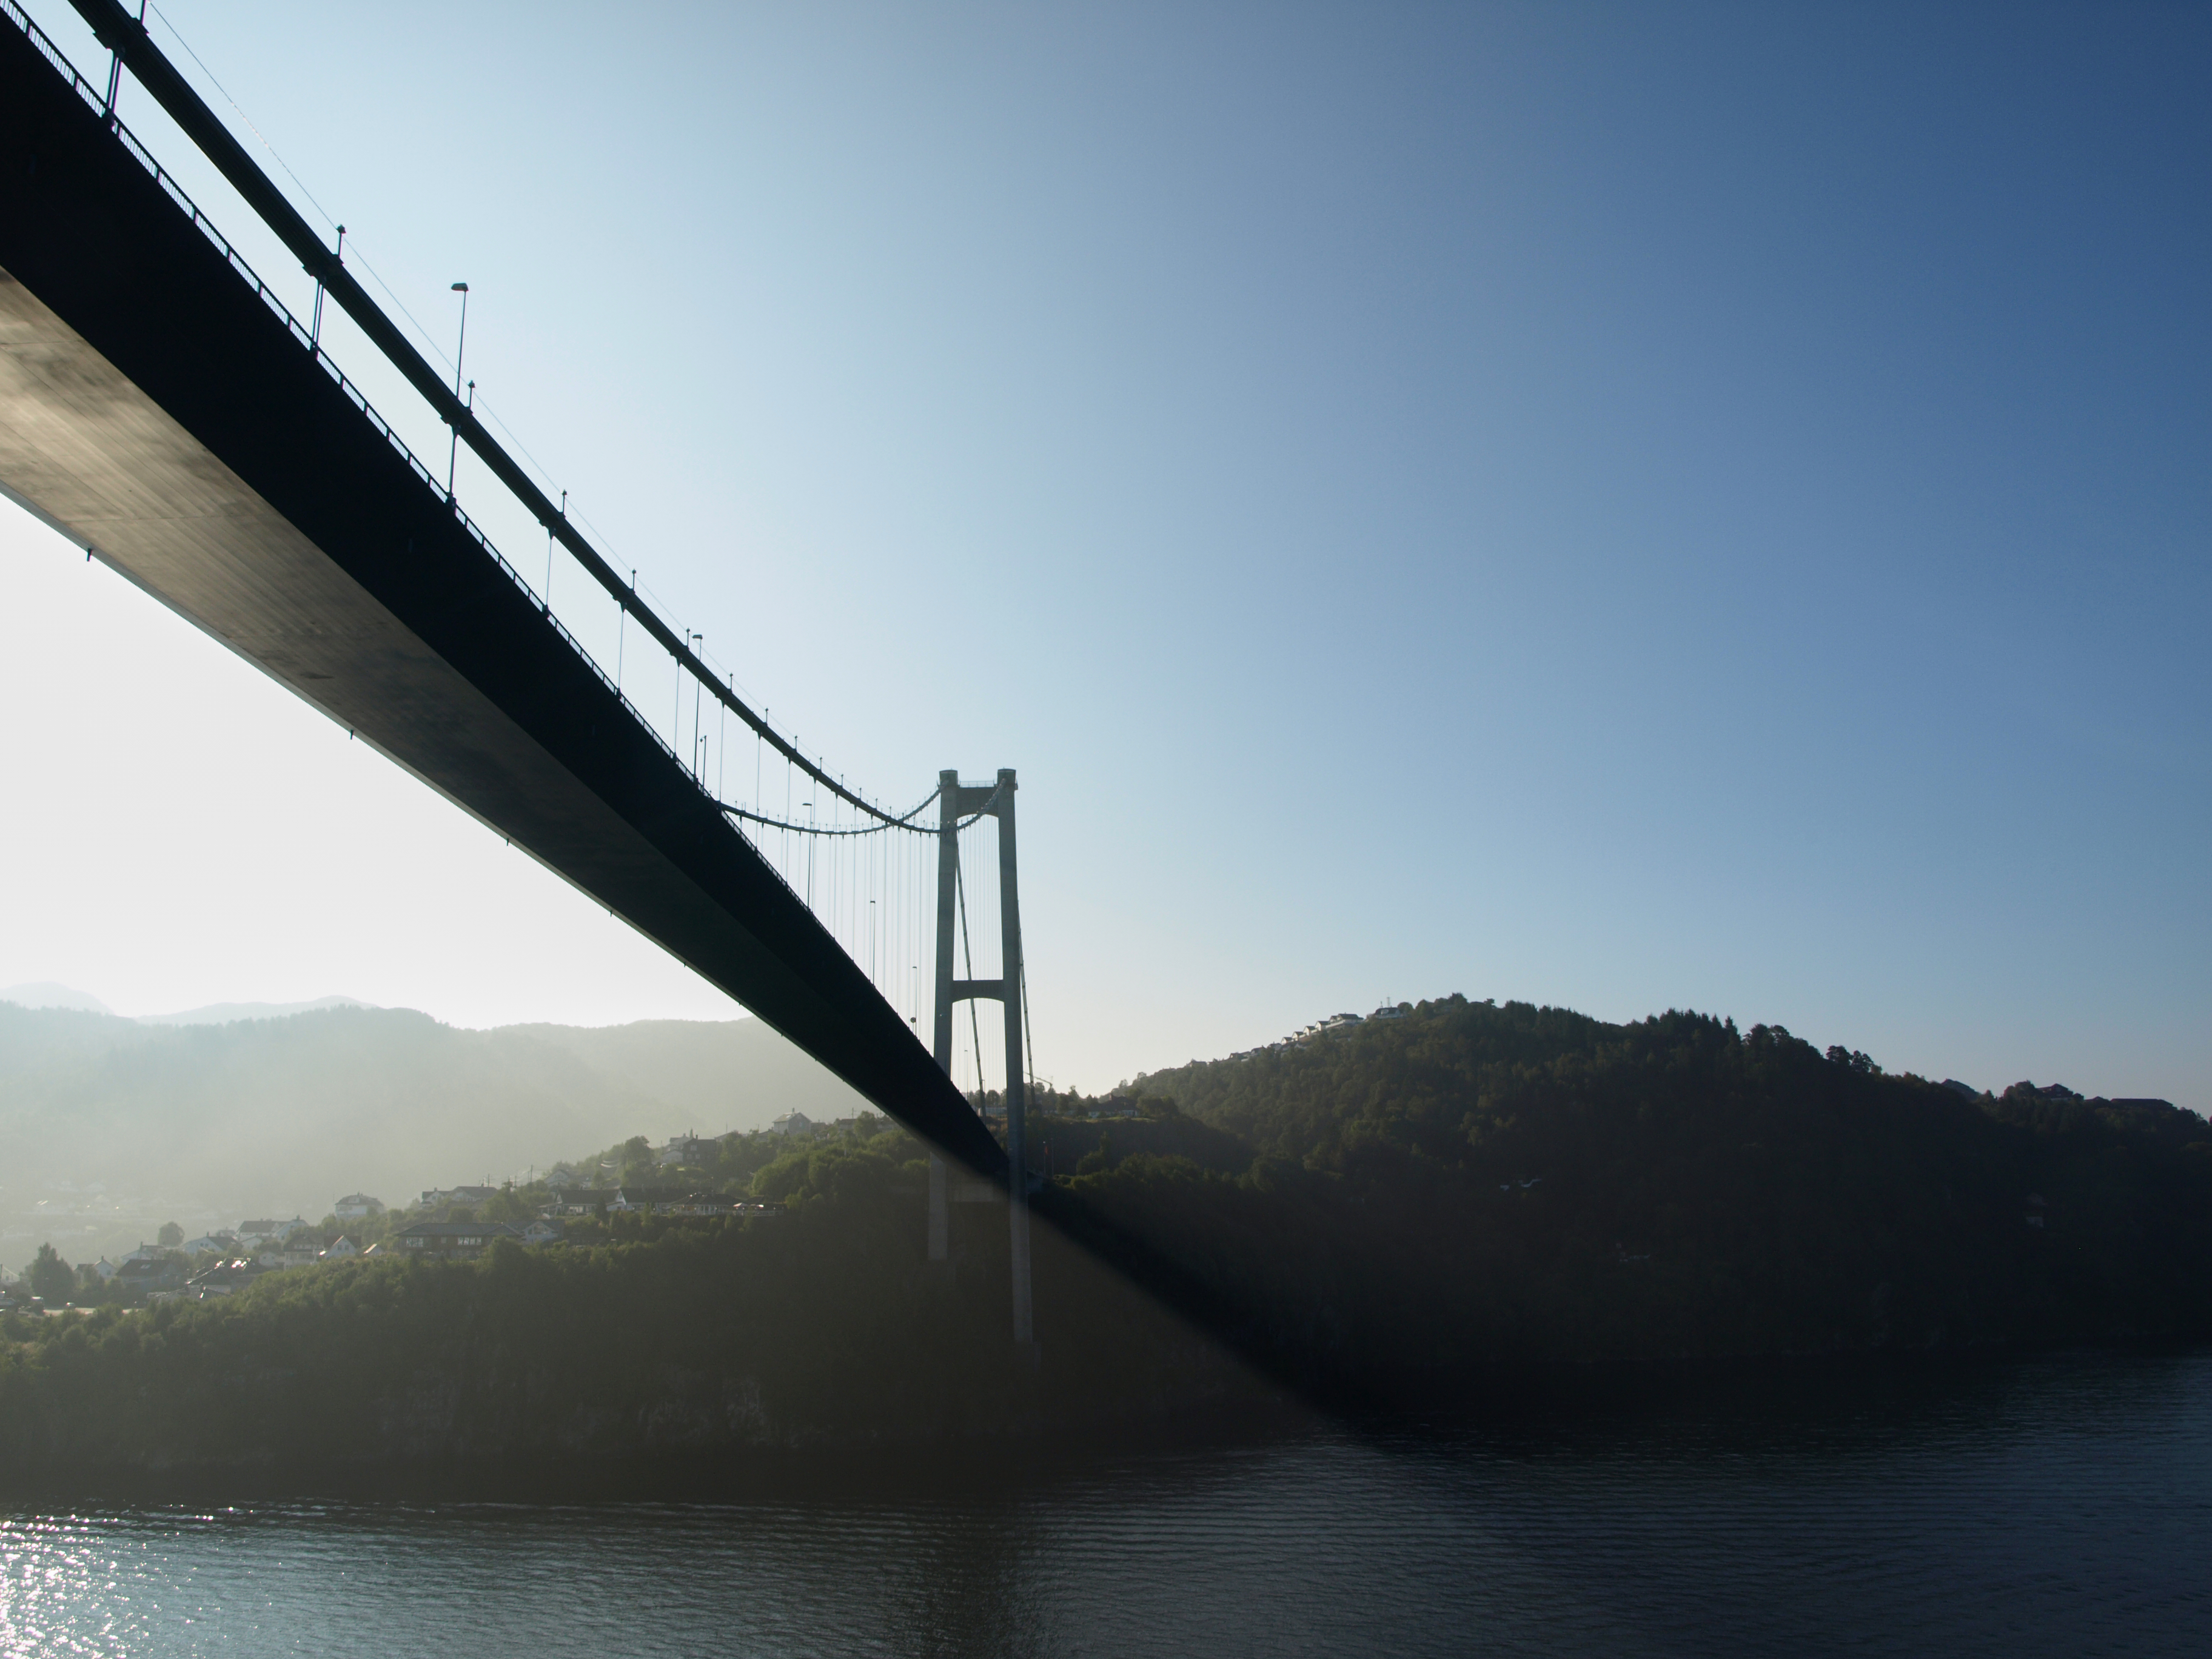
sky, water, bridge, water resources, morning, suspension bridge, river, cloud, mountain, lake, reflection, architecture, fixed link, calm, horizon, sea, hill, nonbuilding structure, beam bridge, extradosed bridge, road, ocean, road trip, sound